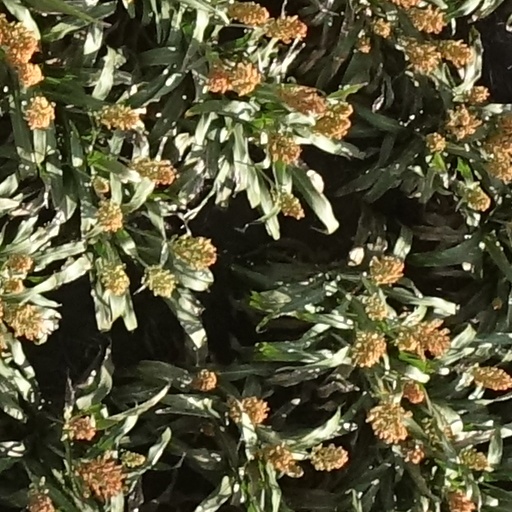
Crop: sorghum